Barren Island (Andaman Islands)

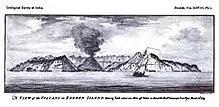
An illustration of the island in 1789

This volcanic island stands in the midst of a volcanic belt on the edge of the Indian and Burmese tectonic plates. Narcondam Island is a dormant volcano in the area, apart from volcanic seamounts like Alcock and Sewell.